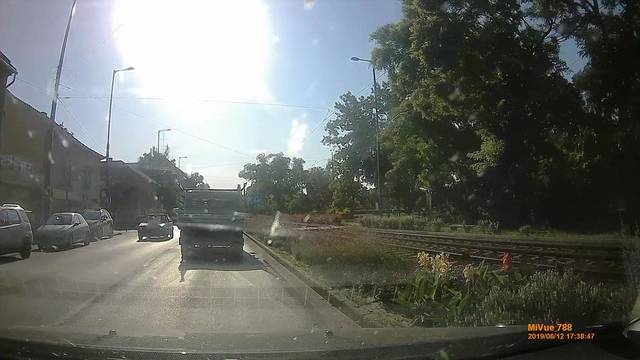
Region: Hungary
Coordinates: 46.253, 20.132